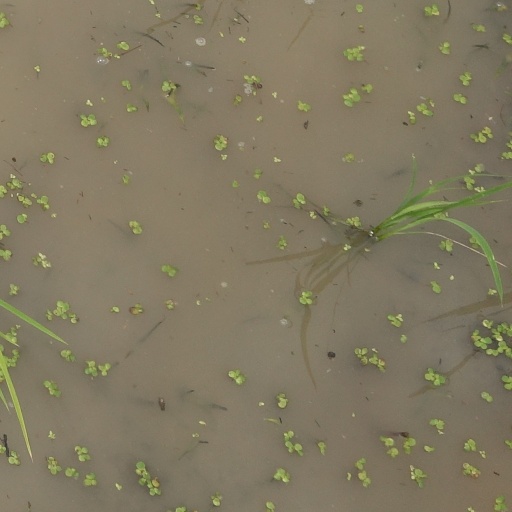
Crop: rice